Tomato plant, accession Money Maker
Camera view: tilt-top (135 deg); turntable rotation: 0 degrees
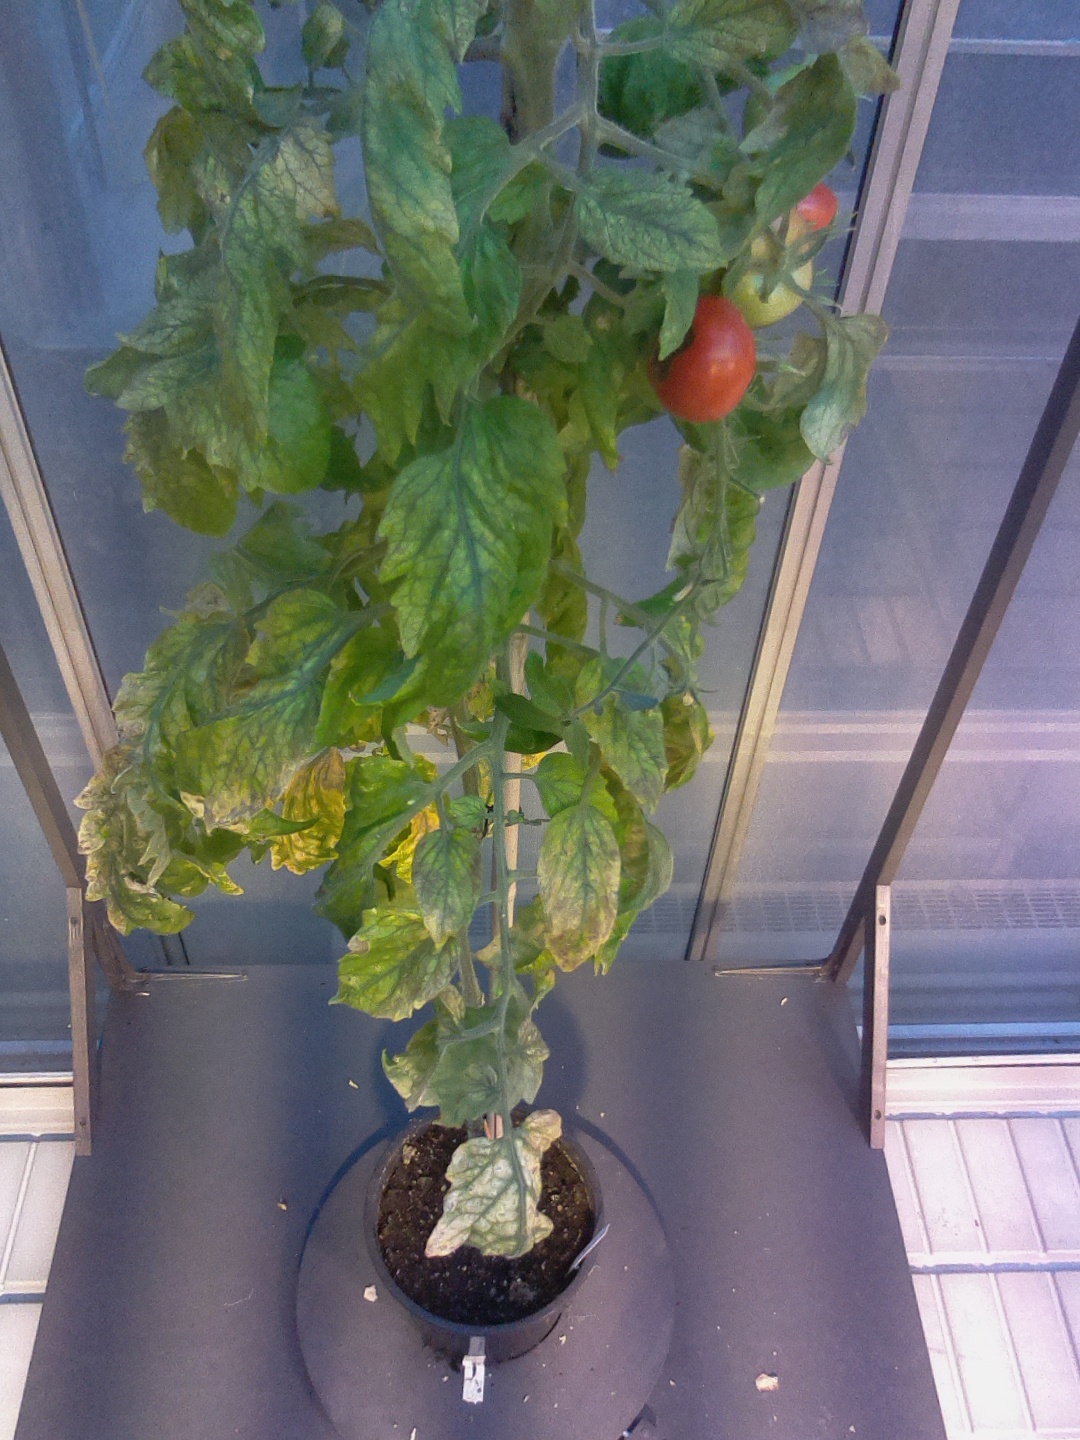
BBCH growth stage 82: 20%-30% of fruits show typical fully ripe color